MOD St Athan

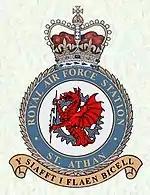
RAF St Athan station badge

The UK's aircraft interception radar efforts were briefly housed at St Athan in late 1939 and early 1940. Prior to the war they had been located with the rest of the radar research efforts at Bawdsey Manor on the east coast, but with the opening of hostilities they were quickly moved to a tiny civilian airfield, Perth Airport (Scotland) outside Perth. Yet the conditions there entirely unsuited to their efforts. After a short search, St Athan was selected for the AI team while the rest of the researchers stayed in Dundee. When they too found the conditions unsuitable, both teams moved to Worth Matravers in May 1940.